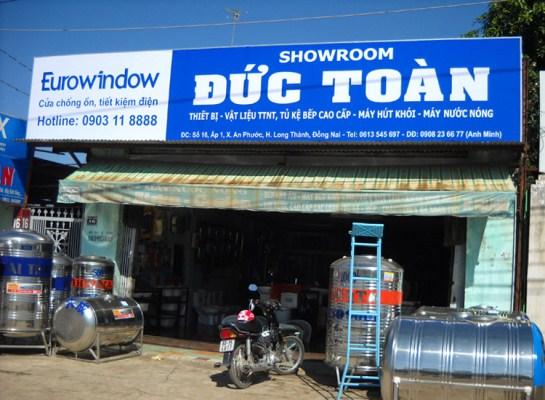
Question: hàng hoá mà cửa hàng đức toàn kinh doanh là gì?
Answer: cửa hàng đức toàn kinh doanh các thiết bị, vật liệu trang trí nội thất, máy hút khói, máy nước nóng